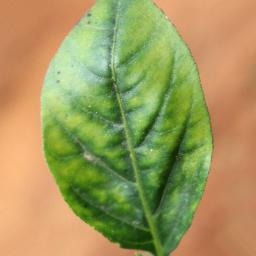
Label: mites_and_trips